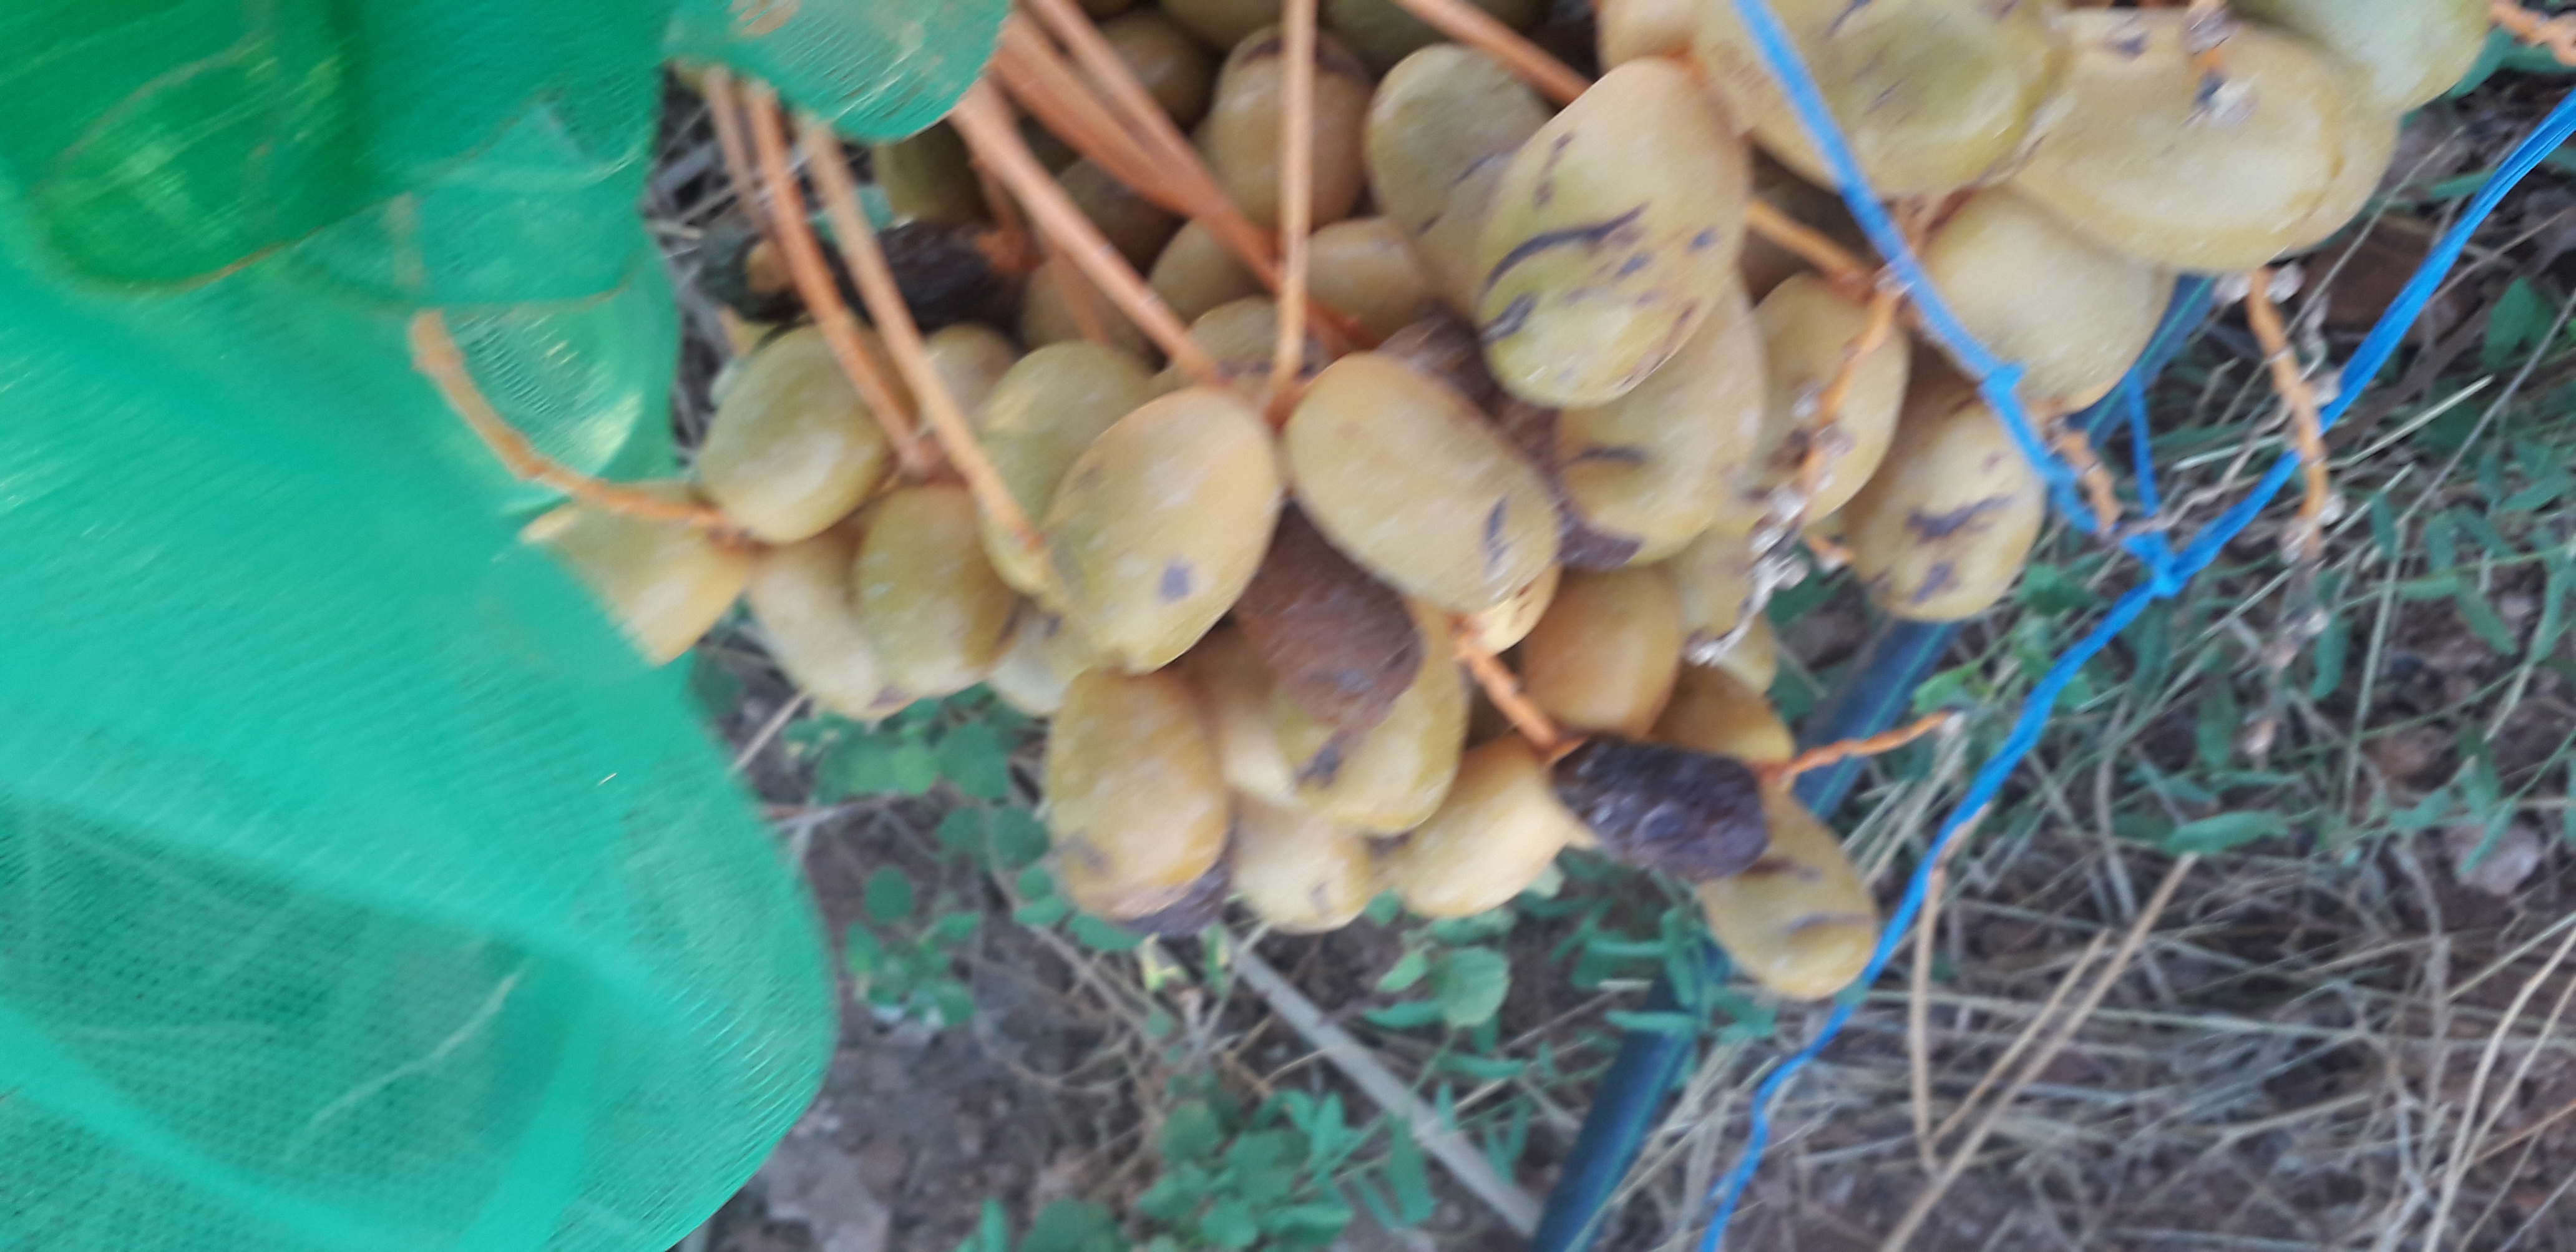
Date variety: Boufagous